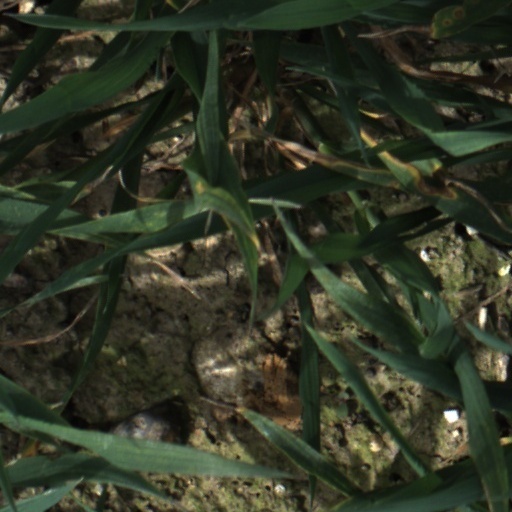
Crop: wheat